Bagel

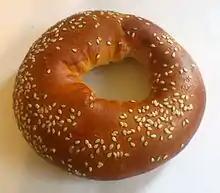
Ukrainian "bublik"

According to the American Institute of Baking (AIB), 2008 supermarket sales (52-week period ending January 27, 2009) of the top eight leading commercial fresh (not frozen) bagel brands in the United States: